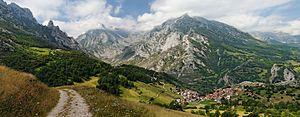
Vue du massif central des Picos de Europa, montrant les pics de Peña Main surplombant le village de Sotres, dans localité Asturienne de Cabrales, en Espagne.